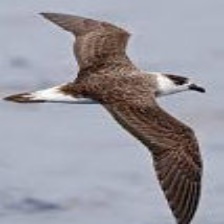
Species: ASHY STORM PETREL
Scientific name: OCEANODROMA HOMOCHROA